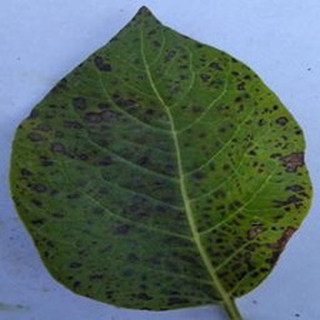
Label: potato_early_blight